Delphin Enjolras

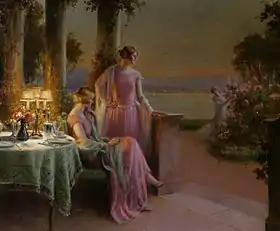
"Elegant Ladies Taking Tea"

Delphin Enjolras (1857 Coucouron –1945 Toulouse) was a French academic painter. Enjolras painted portraits, nudes, interiors, and used mostly watercolours, oil, and pastels. He is best known for his intimate portraits of young women performing mundane activities such as reading or sewing, often illuminated by lamplight. Perhaps his most famous work is the ""Young Woman Reading by a Window"."